2013 UCLA Bruins baseball team

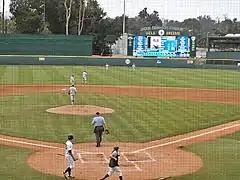
UCLA Bruins playing at the L.A. Regional at Jackie Robinson Stadium on June 1, 2013

The following members of the UCLA Bruins baseball program were drafted in the 2013 Major League Baseball Draft.